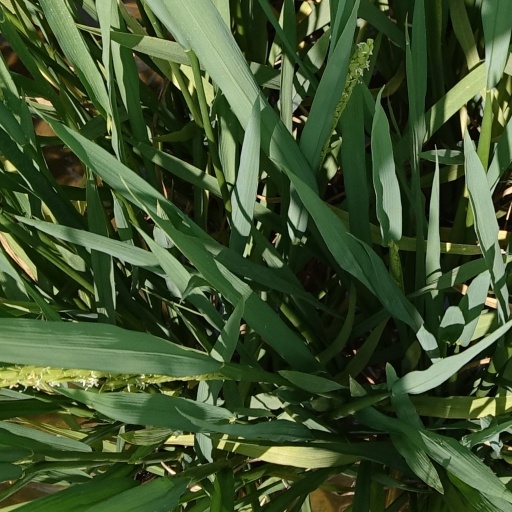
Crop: rice